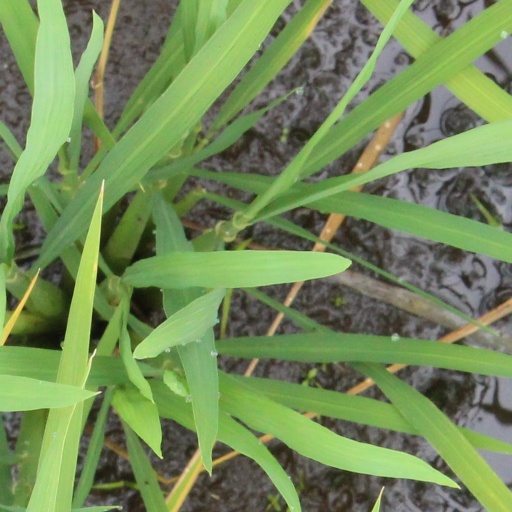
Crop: rice